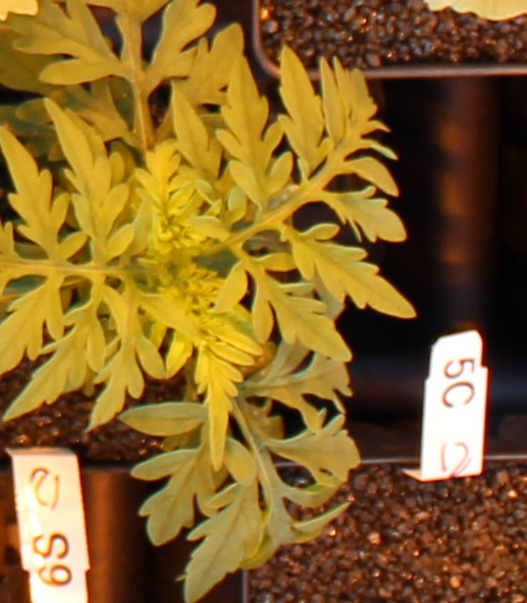
Label: Ragweed